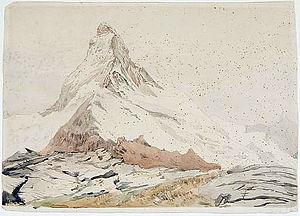
Le Cervin est, avec une altitude de 4 478 mètres, le 12ᵉ sommet le plus élevé des Alpes. Il est situé sur la frontière italo-suisse, entre le canton du Valais et la Vallée d'Aoste.